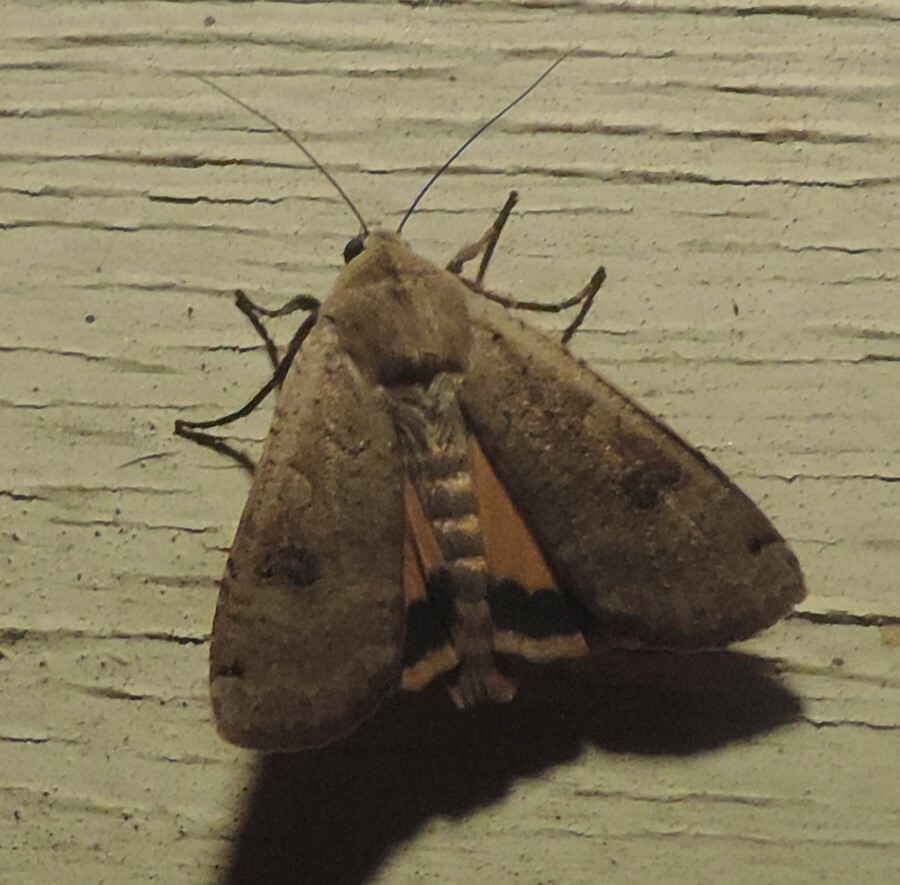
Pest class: cutworms